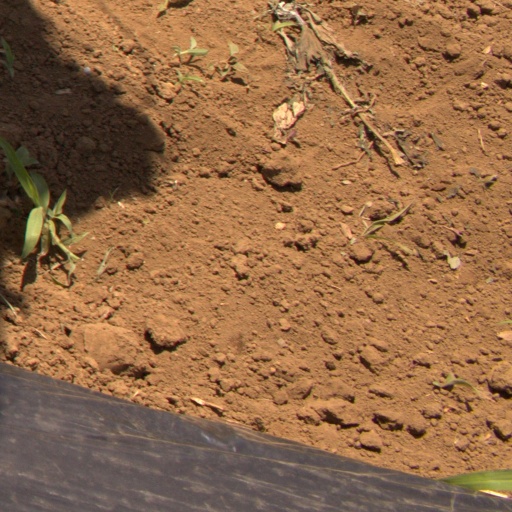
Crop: Jerusalem artichoke